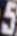
Number: 5